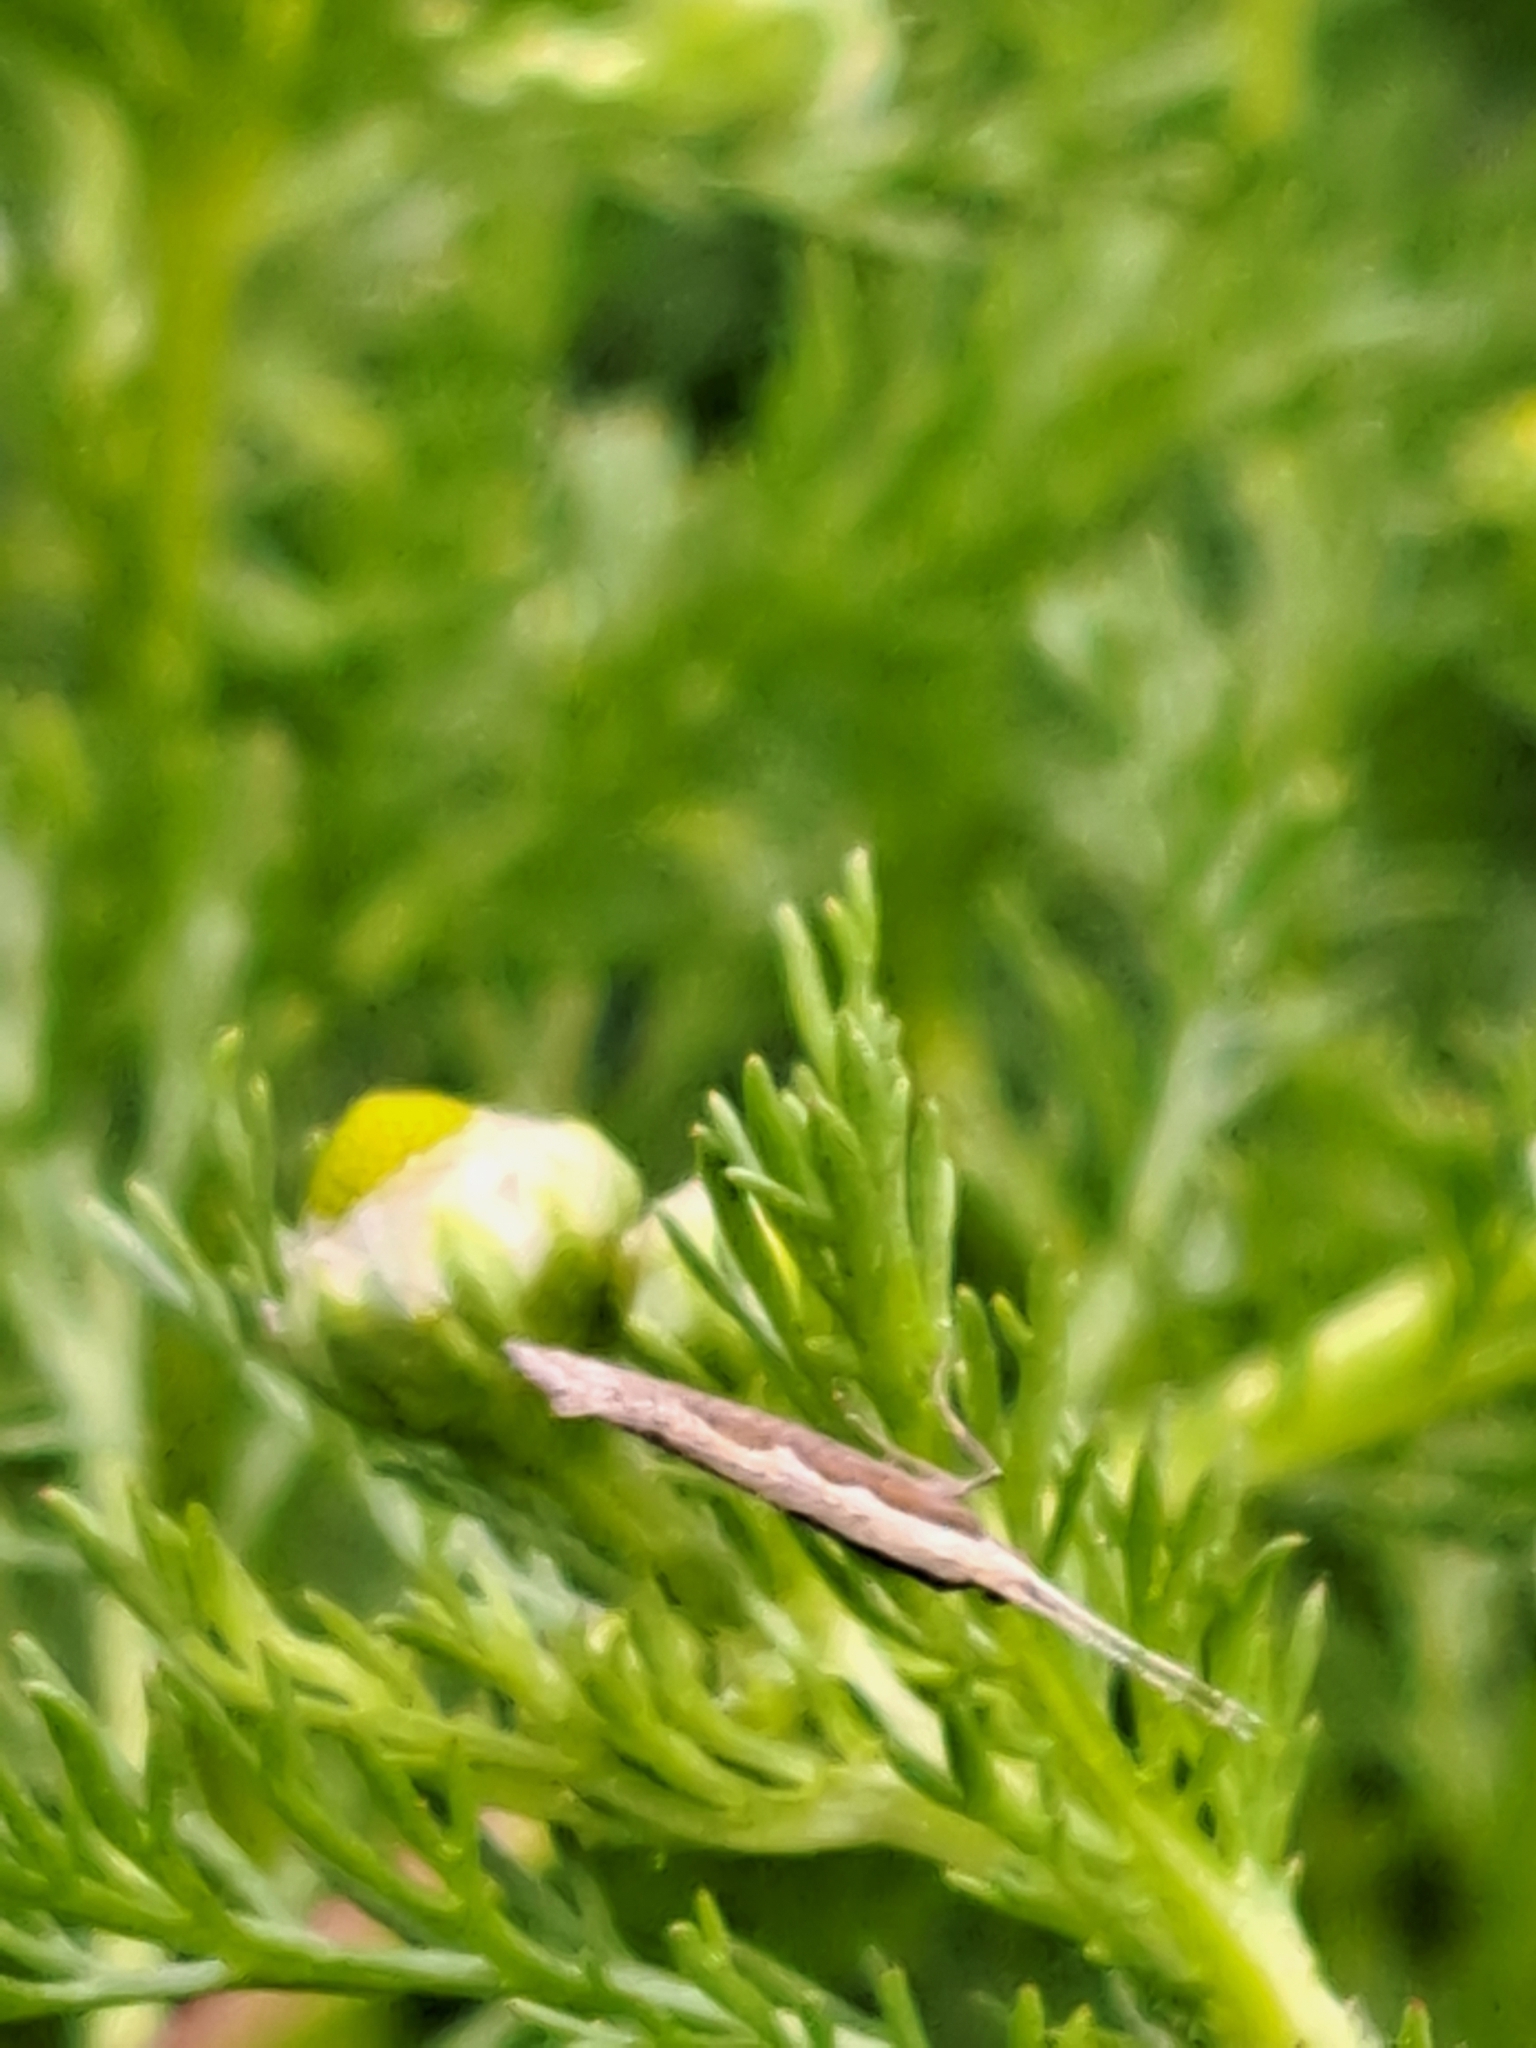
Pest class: diamondback_moth